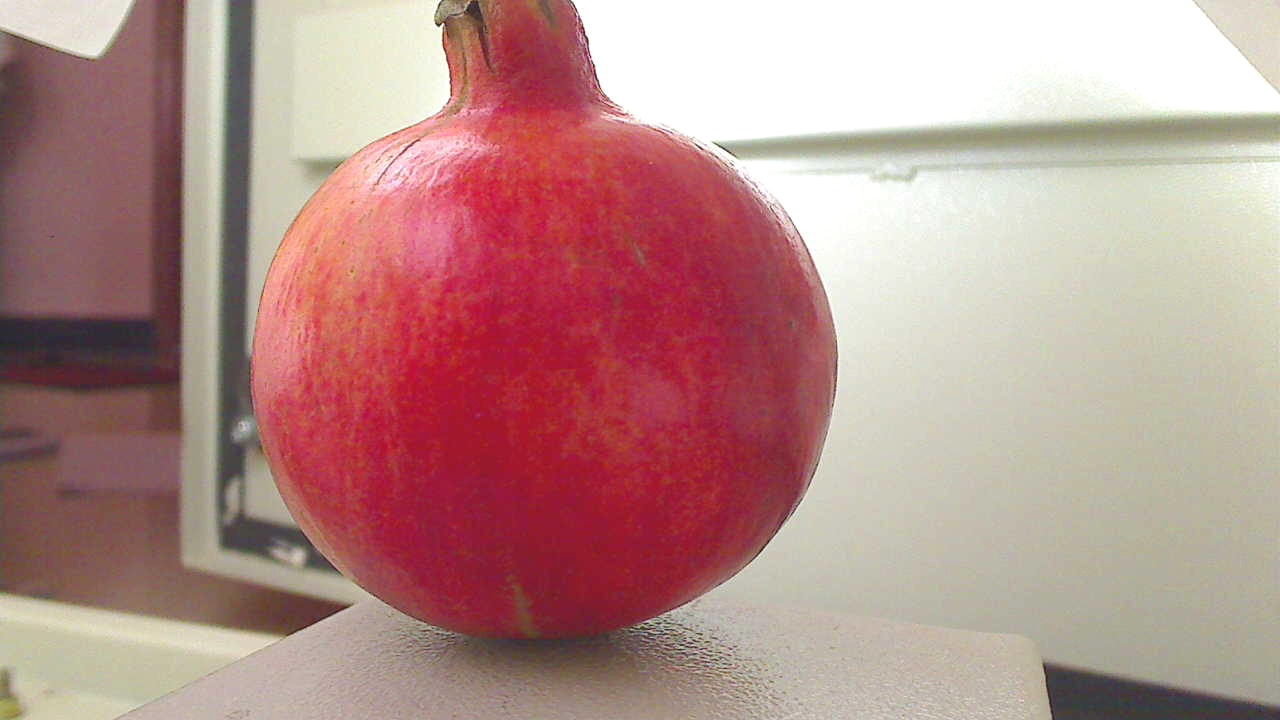
Grade: grade-2
Quality: quality-3